Greenhorn, Oregon

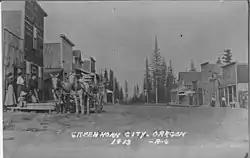
Greenhorn in 1913

Greenhorn was first populated in the 1860s as miners prospected for gold in the area. It was platted in 1904, though it lost two-thirds of its population between 1900 and 1910. The mining district was composed first of placer mines, but soon many lode gold mines developed. The city was incorporated in 1903 and had a population of 28 in 1910. It continued as a viable community until 1942 when gold mining was made illegal by Federal Public Law 208 during World War II.